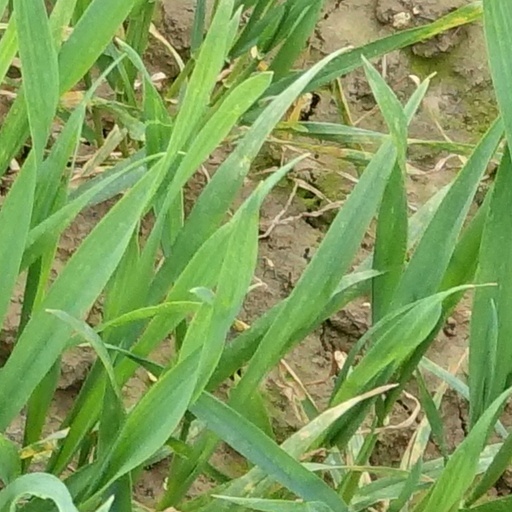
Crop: wheat